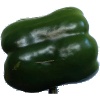
Label: green_pepper